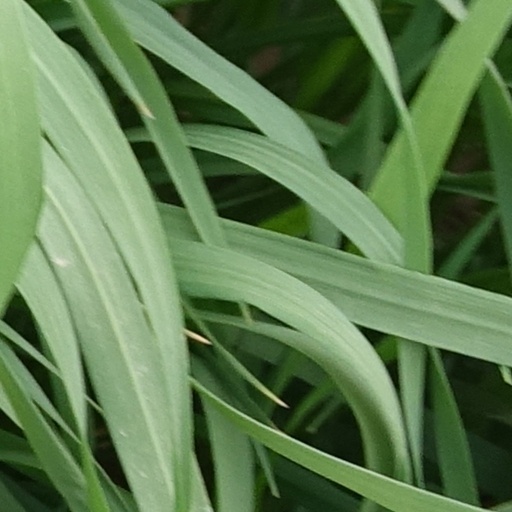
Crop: wheat